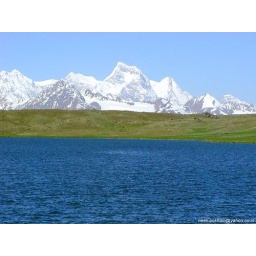
This beautiful lake is karumbar. its located in the hindukush mountains of Pakistan.